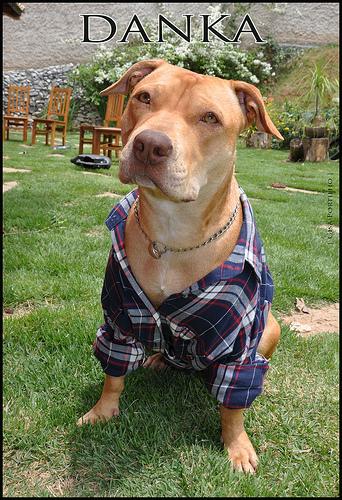
Breed: american pit bull terrier